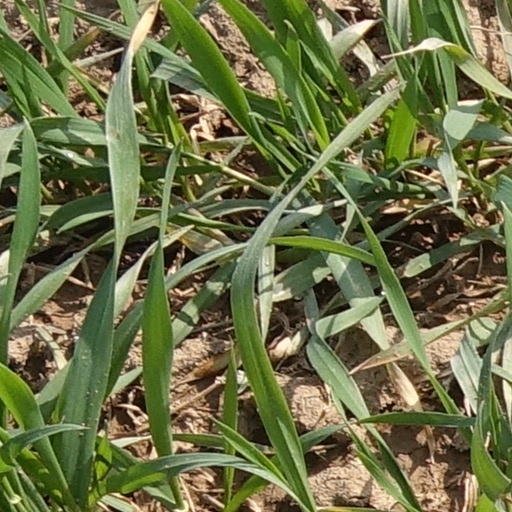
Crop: wheat